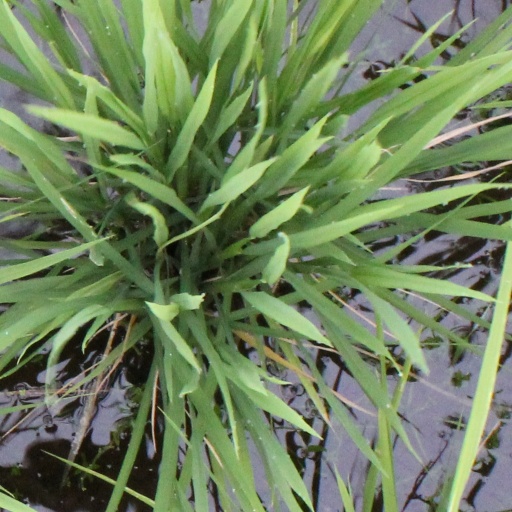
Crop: rice